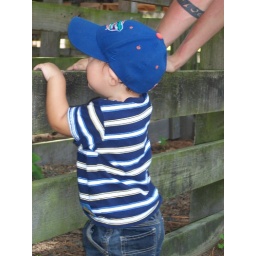
Mason loved looking at all the animals in there pens. He was facinated most by the pigs